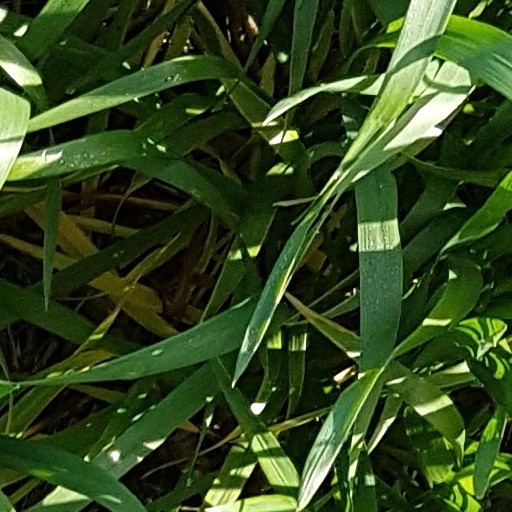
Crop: wheat